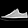
Label: Sneaker